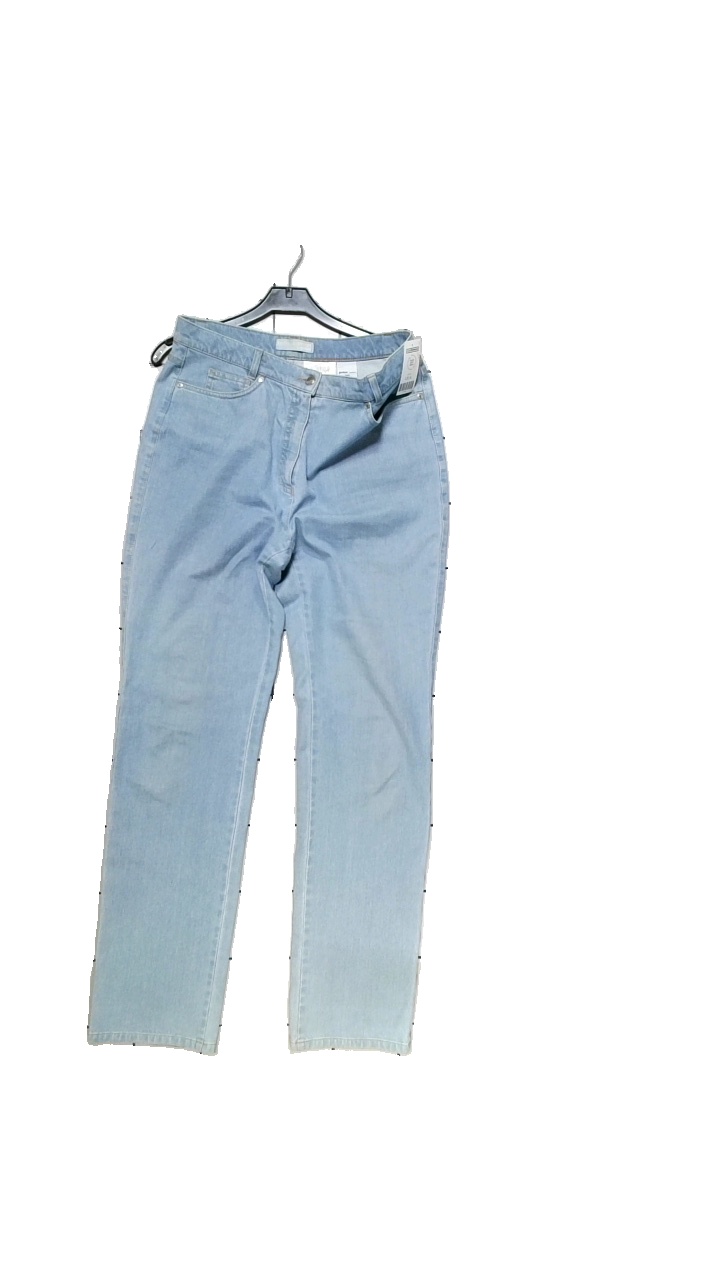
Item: Jeans (Unisex)
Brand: Gardeur
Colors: Blue
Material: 95% cotton, 5% elastane
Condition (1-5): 5
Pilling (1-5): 5
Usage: Reuse
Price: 100-150